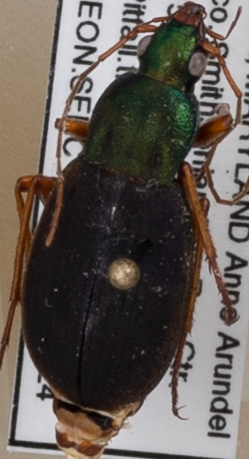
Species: Chlaenius aestivus
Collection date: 2021-06-24
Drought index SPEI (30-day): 0.39
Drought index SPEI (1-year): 2.09
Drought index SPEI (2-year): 1.28